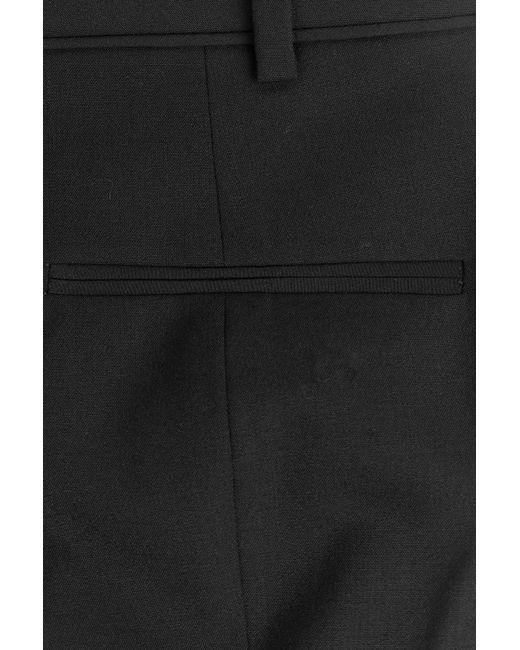
Schwarze Hose mit Innennahttasche, meist zugenäht, nur aus ästhetischen Gründen